Eduarda Mansilla

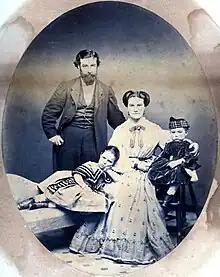
Family portrait taken during Eduarda Mansilla's U.S. visit, 1861.

Her musical training manifested in her writings as well. Music as a subject, its performance, and references to musical instruments are common in her literary works.